Monsterz

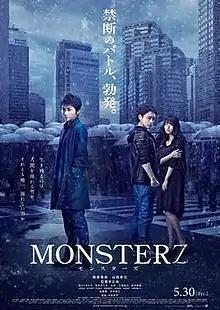
Theatrical release poster

Monsterz is a 2014 Japanese fantasy horror thriller film directed by Hideo Nakata. It is a remake of the 2010 South Korean film "Haunters".